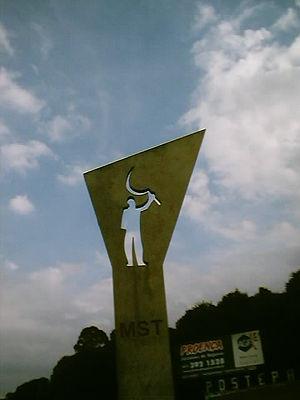
Le Movimento dos Trabalhadores Rurais Sem Terra ou Mouvement des sans-terre est une organisation populaire brésilienne qui milite pour que les paysans brésiliens ne possédant pas de terre, disposent de terrains pour pouvoir cultiver. Depuis la création du mouvement en 1985, 1722 militants ont été assassinés.